William T. Piper

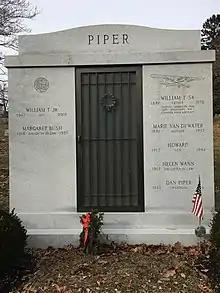
The Piper family mausoleum located atop Highland Cemetery in Lock Haven, where William is interred

Piper died in his home in Lock Haven due to natural causes on January 15, 1970. Just prior to his death, in 1968, Piper's son, William Piper, Jr., took over the company and was appointed president. In 1970, Piper Jr. was also named chairman by the board, and in 1973, Piper Aircraft was sold, moving from Pennsylvania to where it is located today, Vero Beach, Florida.